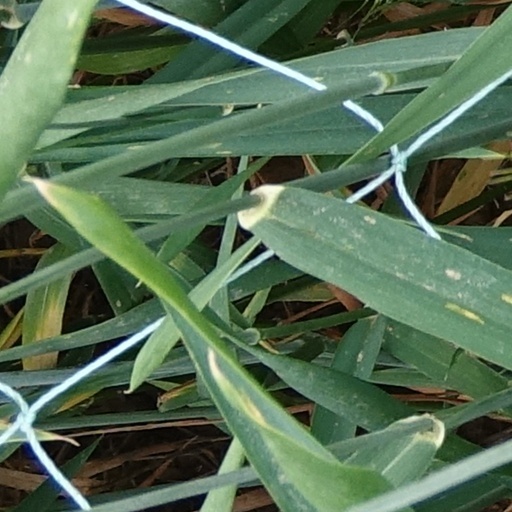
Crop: wheat